Mettle (character)

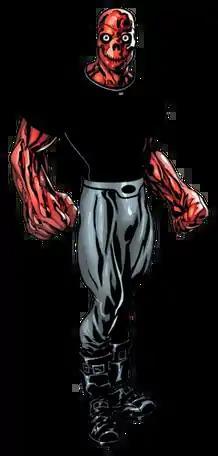
Mettle as depicted in "Avengers Academy" #1 (June 2010). Art by Mike McKone (penciler, inker) and Jeromy Cox (colorist).

Mettle (Ken Mack) is a fictional character appearing in American comic books published by Marvel Comics. He was recruited into training at the Avengers Academy to become an Avenger.